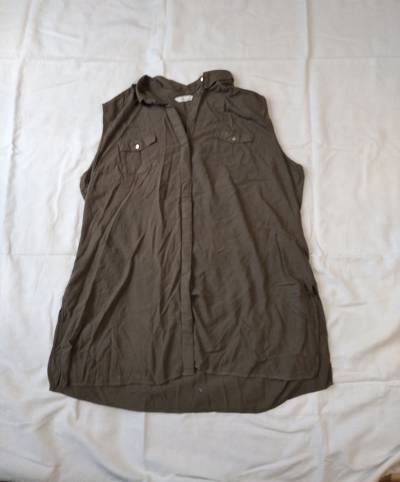
Waste category: clothes